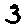
Label: 3